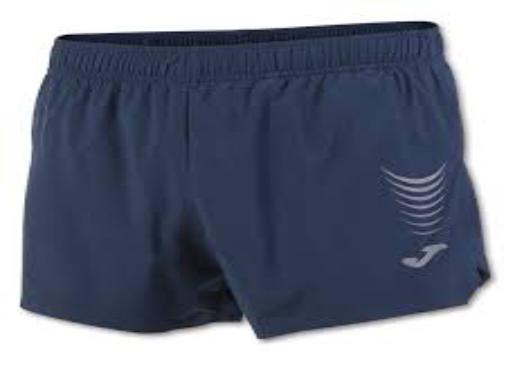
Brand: Joma-2
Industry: Clothes